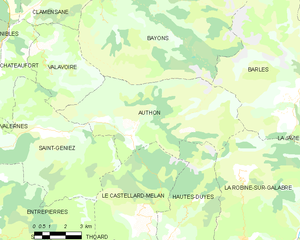
Carte des communes françaises: Authon
Authon est une commune française, située dans le département des Alpes-de-Haute-Provence en région Provence-Alpes-Côte d'Azur. Ses habitants sont appelés les Authoniers.